Simonetta Puccini

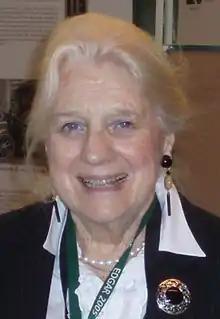
Simonetta Puccini in 2005

Simonetta Puccini (born Giurumello; 2 June 1929 in Pisa16 December 2017 in Milan) was the last surviving acknowledged descendant of the composer Giacomo Puccini. She dedicated her life to her grandfather's memory, and owned and restored the composer's home, Villa Museo Puccini.